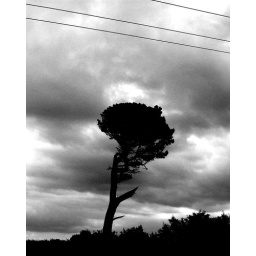
Pic of a tree that I then photoshopped a little to get some definition in the sky